Jordan Richards (volleyball)

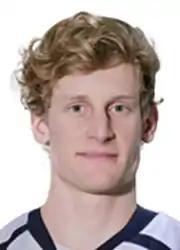

Jordan Richards (born 25 September 1993) is an Australian male volleyball player. He is part of the Australia men's national volleyball team. On club level he plays for Sporting Clube de Portugal.